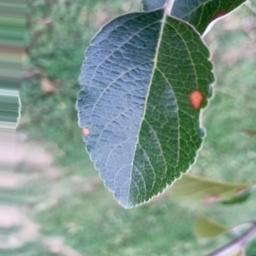
Label: Alternaria